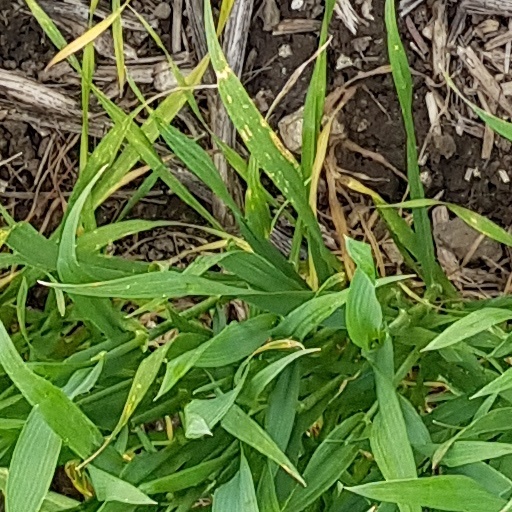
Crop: wheat